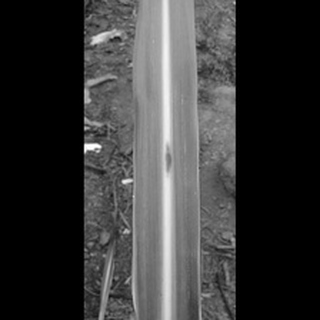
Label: sugarcane_red_rot